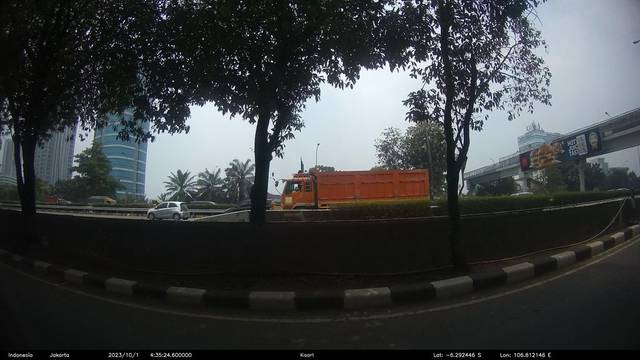
Region: Indonesia
Coordinates: -6.292, 106.812